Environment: real
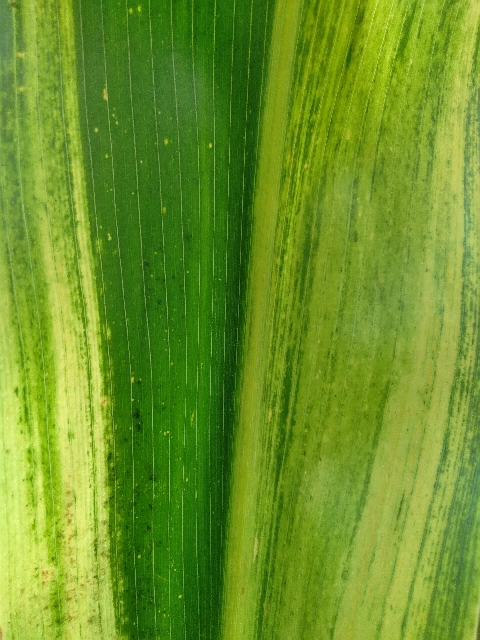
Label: lethal_necrosis